Bernardo (footballer, born 1995)

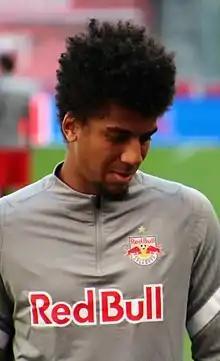
Bernardo with Red Bull Salzburg in 2021

Bernardo Fernandes da Silva Junior (born 14 May 1995), known simply as Bernardo, is a Brazilian professional footballer who plays as a full-back or centre-back for German club TSG 1899 Hoffenheim.